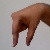
The image shows a hand gesture representing the letter 'Q' in Indian Sign Language.